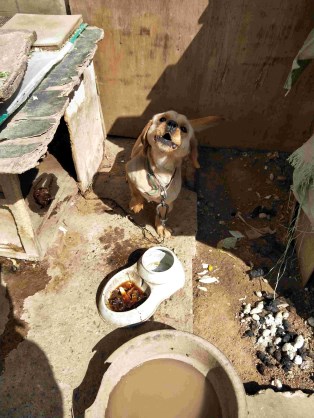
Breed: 3336-n000121-chinese_rural_dog